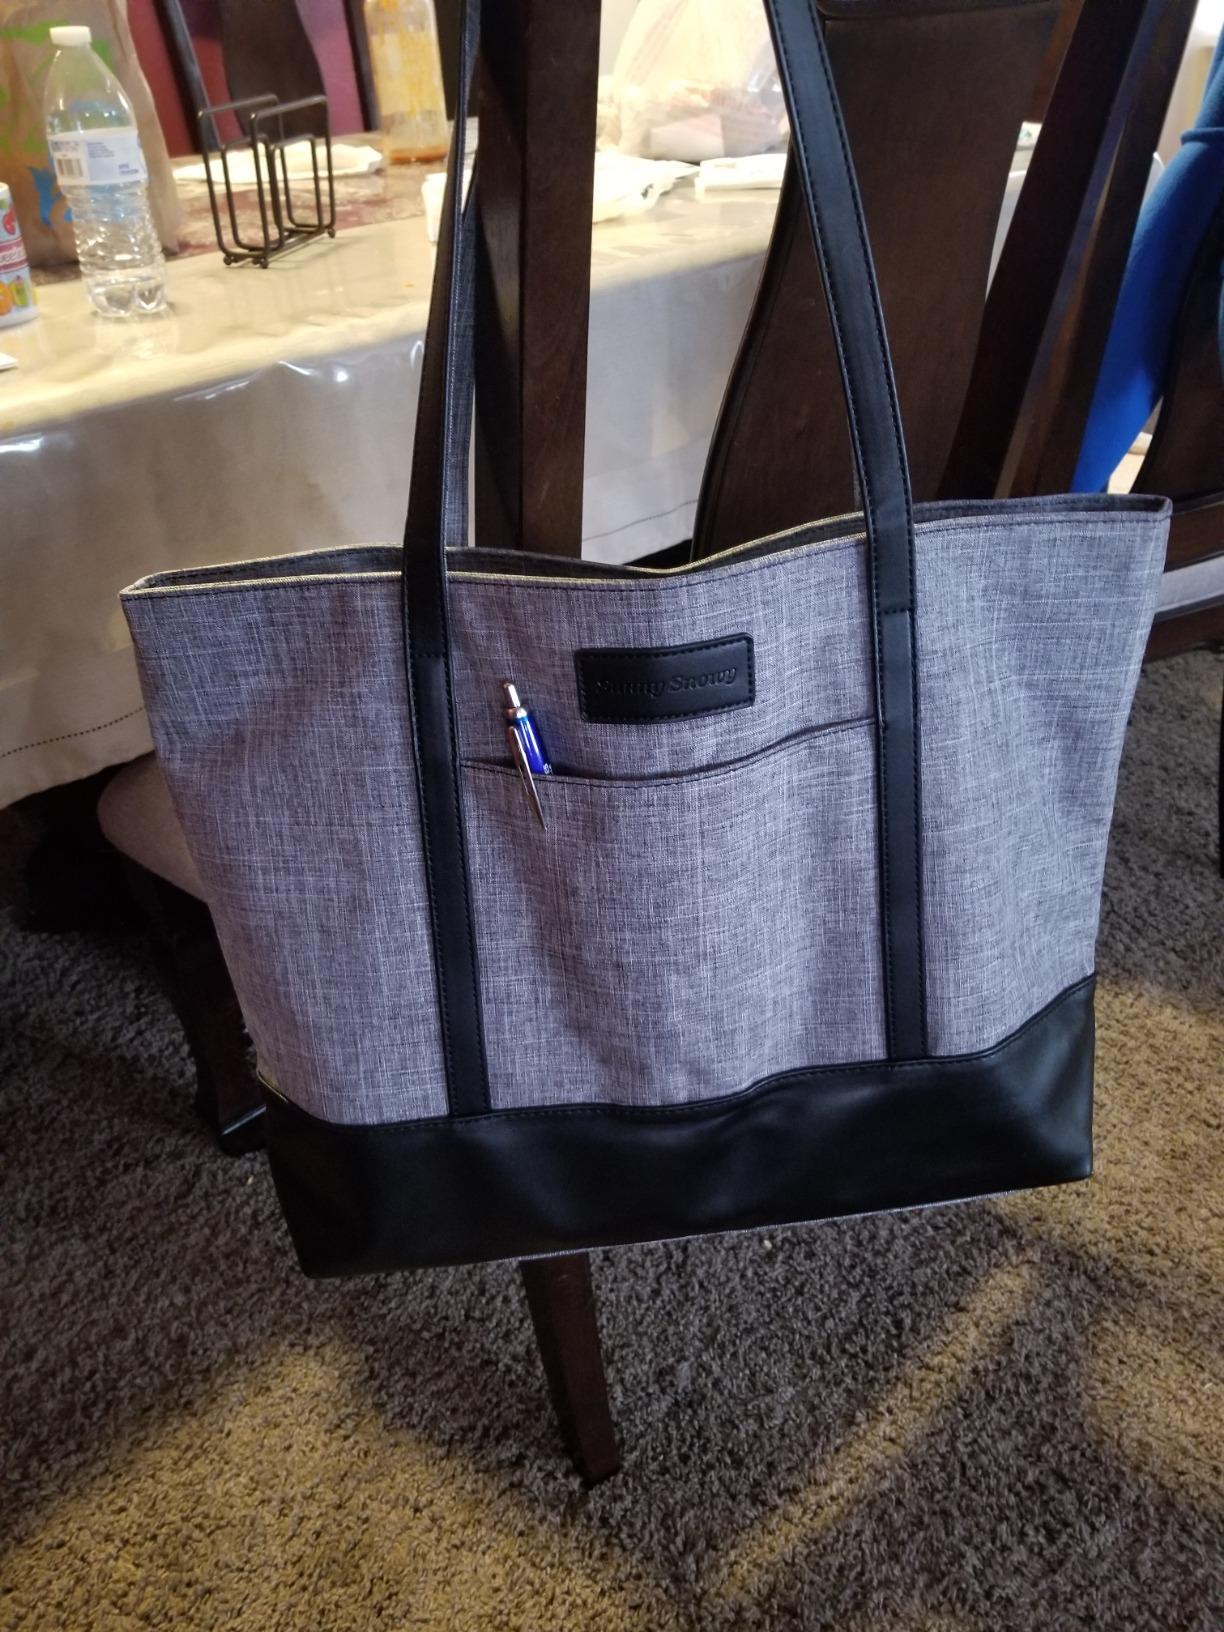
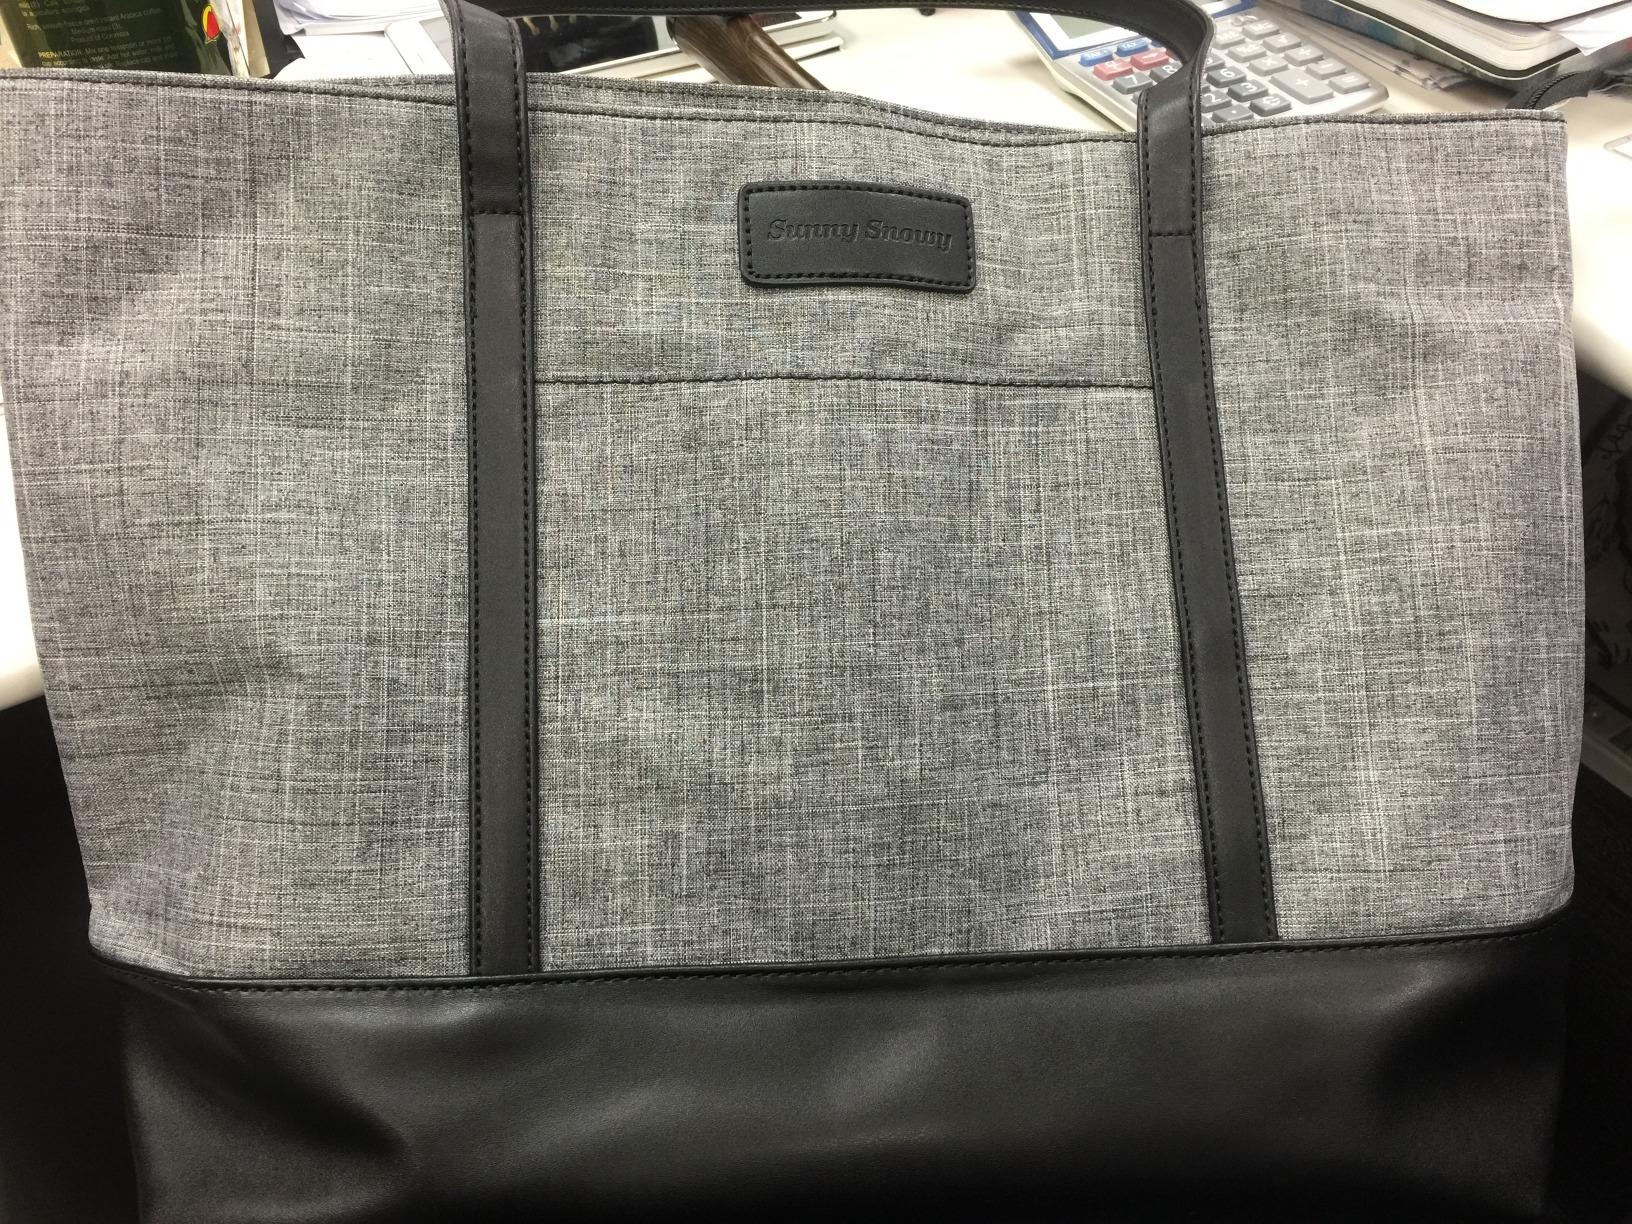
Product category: bag
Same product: yes